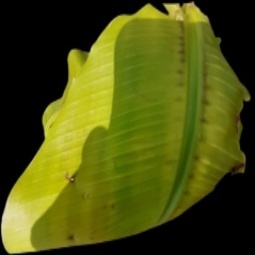
Label: Zinc